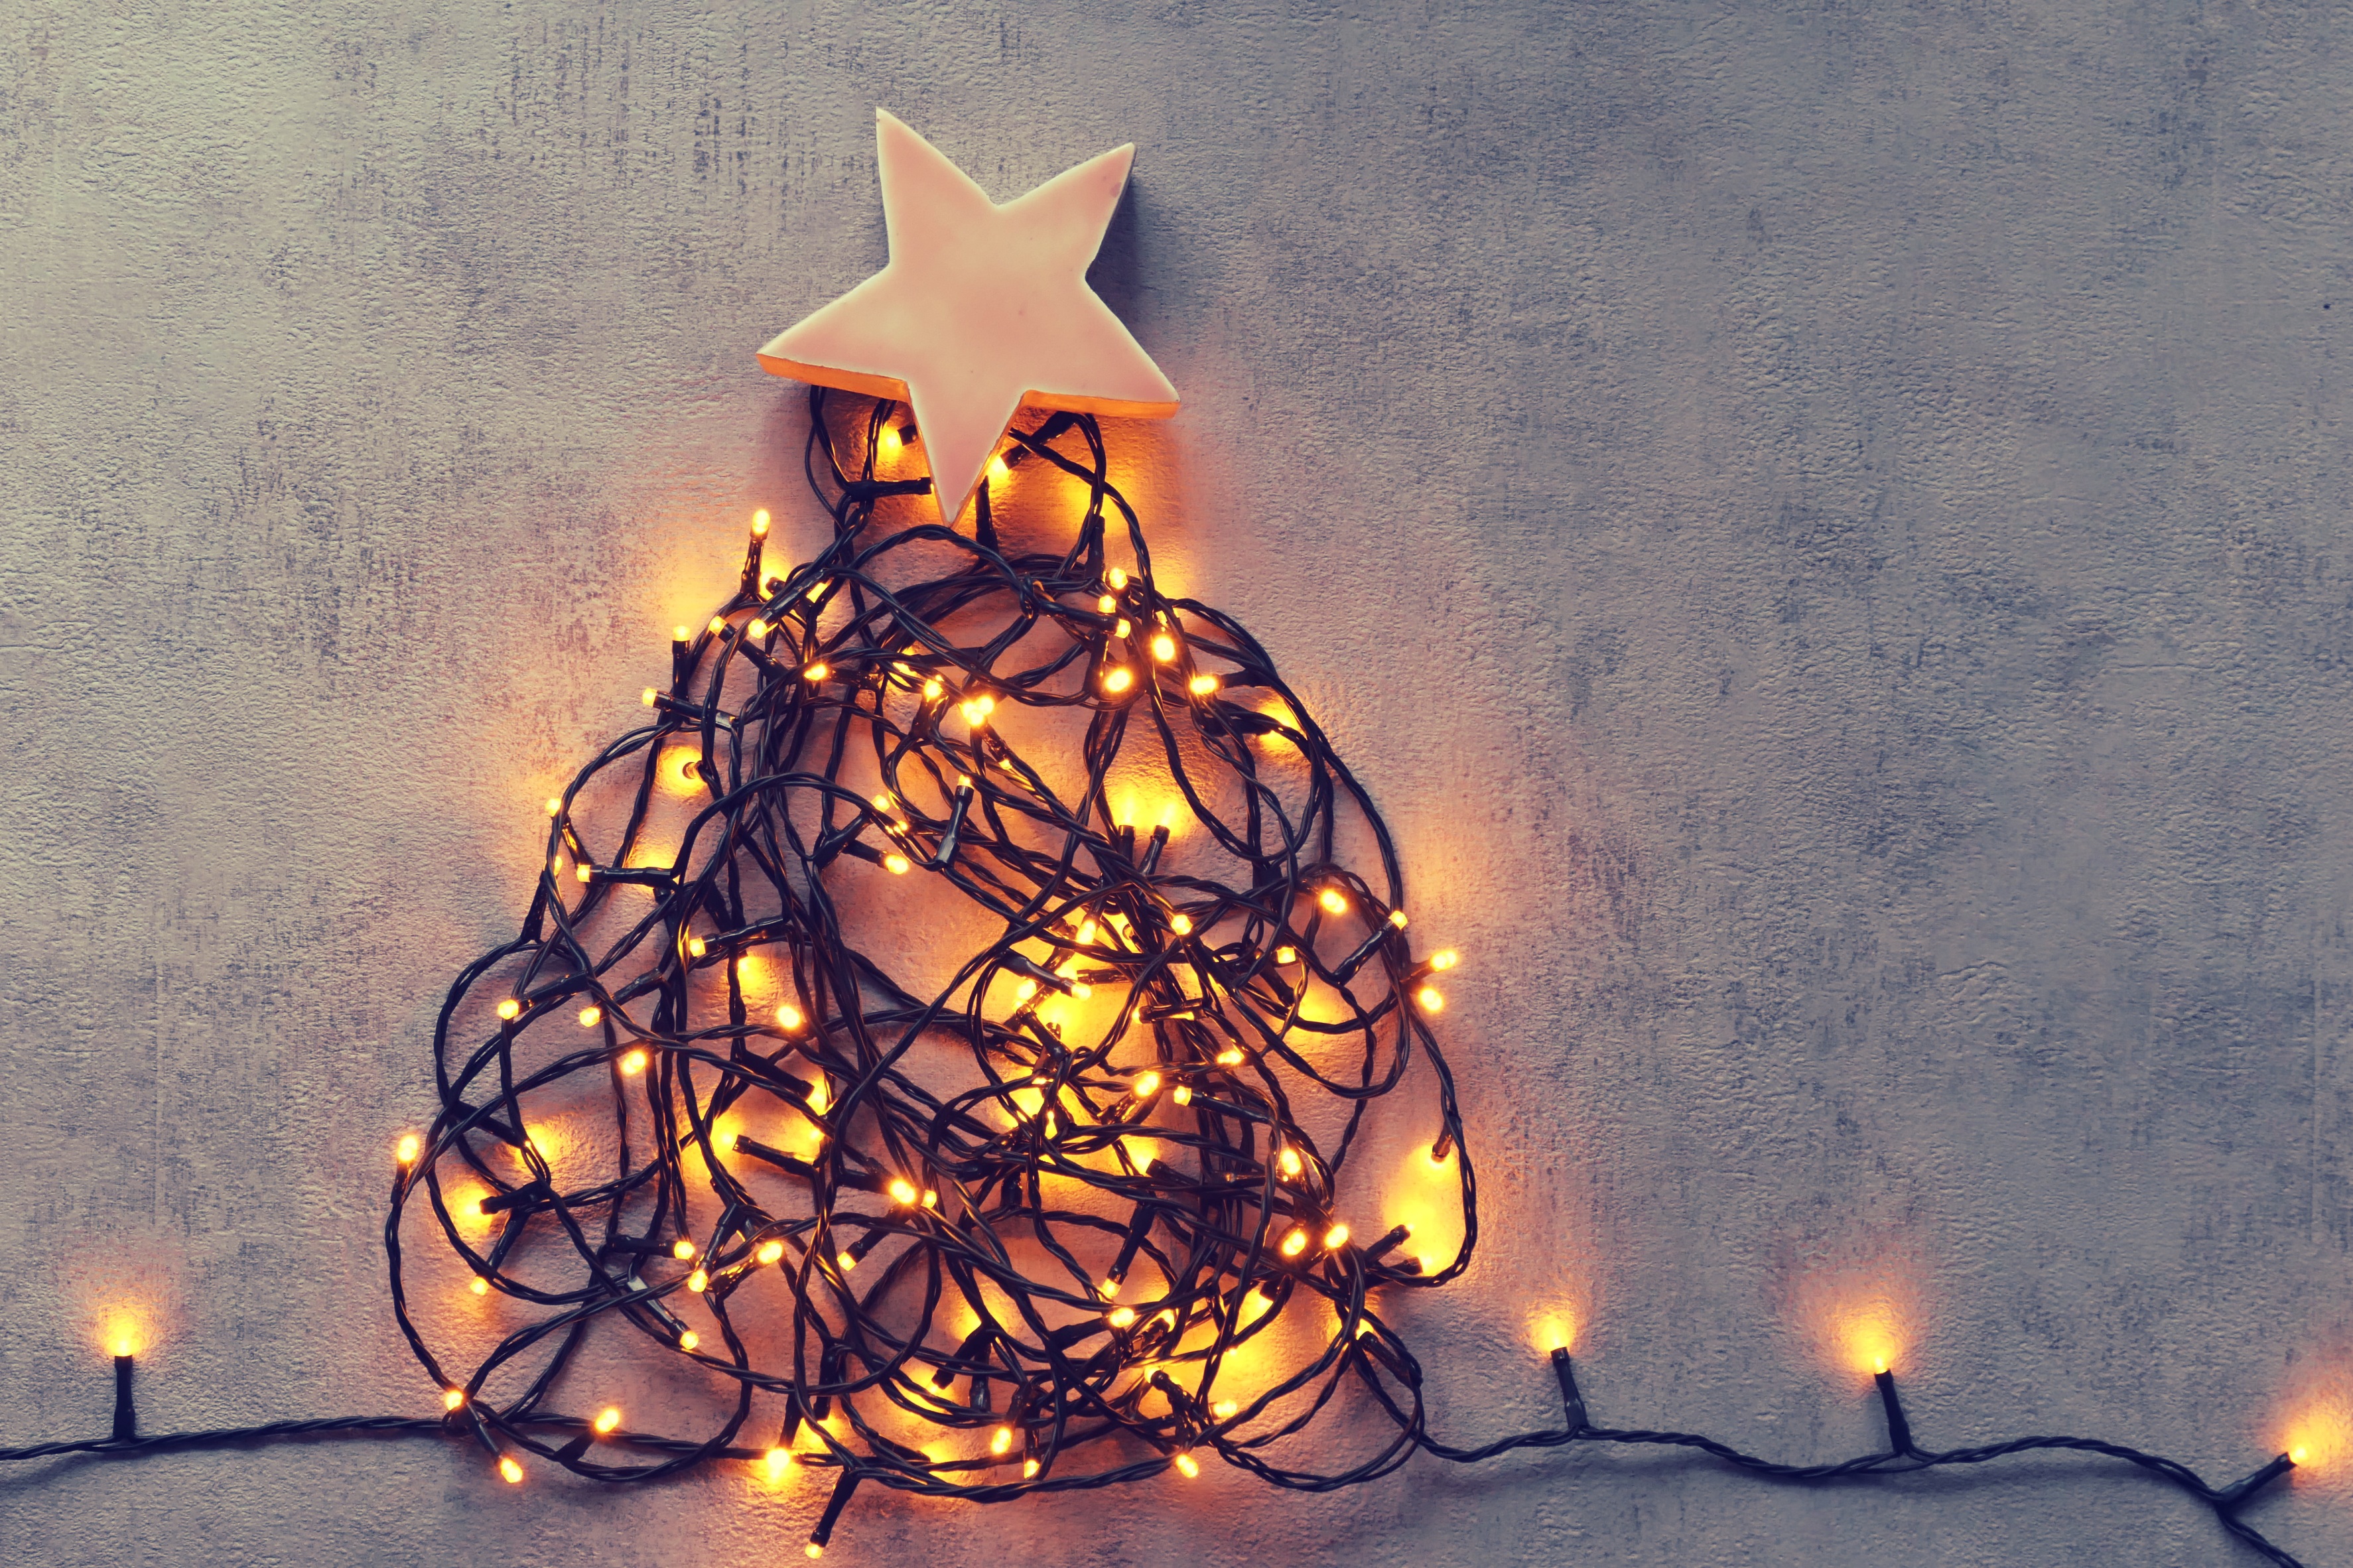
natural, light, amber, heat, art, gas, Tints and shades, event, metal, electricity, interior design, light fixture, visual arts, lighting accessory, evening, landscape, night, still life photography, symmetry